Jimmy Lifton

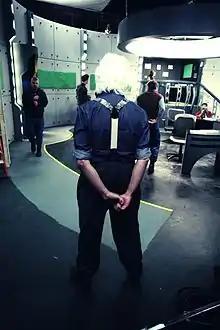
Lifton on the set of LIMS production Time Piece

Lifton founded Unity Studios and the Lifton Institute of Media Skills between 2009 and 2010 in an effort to train out-of-work skilled laborers in the Detroit area for the movie and TV industry. More than half of the Lifton Institute's inaugural class, which began in October 2009, reported finding work on at least one film, TV or music video production within 90 days of their graduation. Unity Studios and The Lifton Institute closed its doors in 2010 when Gov. Rick Snyder was elected and put harsh restrictions on the Michigan film incentive project.